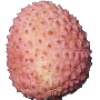
Label: Lychee 1